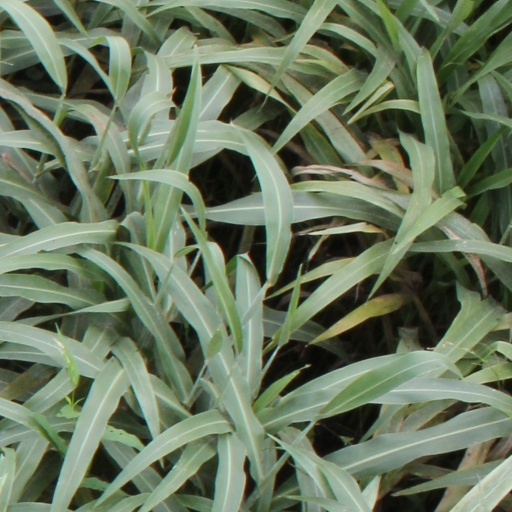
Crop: sorghum